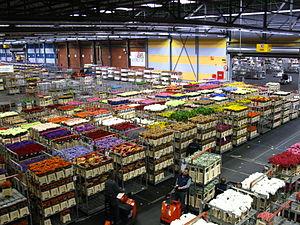
Marché aux fleurs d'Aalsmeer
Le Marché aux fleurs d'Aalsmeer est le plus grand marché aux fleurs du monde, situé à Aalsmeer dans la province de la Hollande-Septentrionale, aux Pays-Bas.